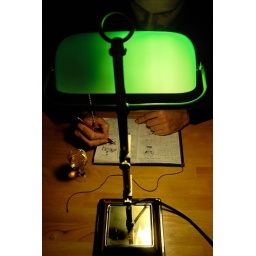
Ideas by the green lamp